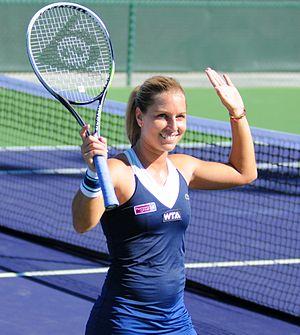
Dominika Cibulková, née le 6 mai 1989 à Bratislava, est une joueuse de tennis slovaque.